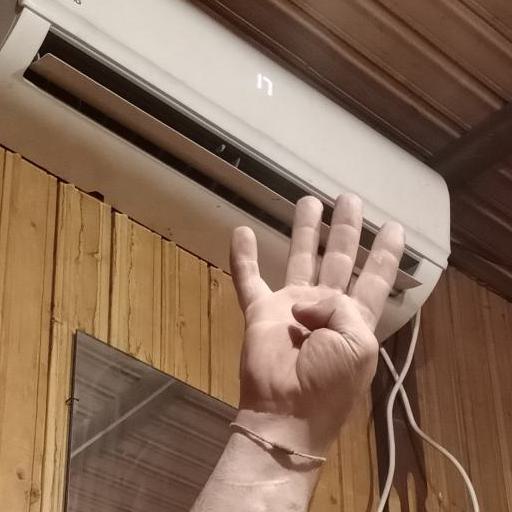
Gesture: four